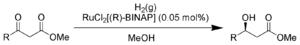
L'hydrogénation asymétrique de Noyori est une réaction chimique décrite comme une reduction asymétrique d'un β-céto-ester.